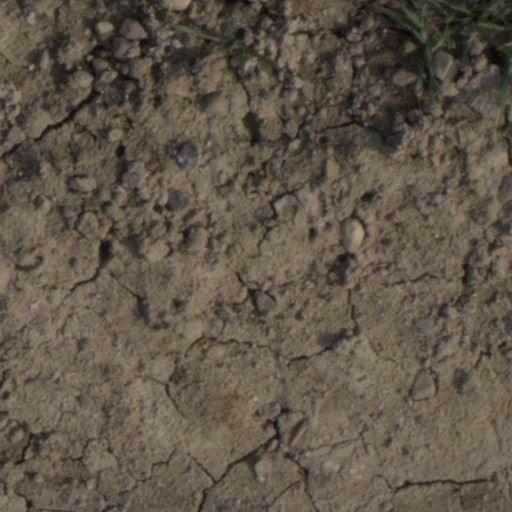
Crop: wheat